Shirdhon

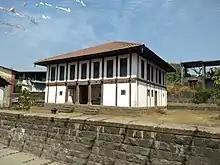
Vasudev Balwant Phadke house at Shirdhon village

Vasudeo Balwant Phadke was born on 4 November 1845 in Shirdhon. The house and his belongings are preserved and have become a major tourist center.